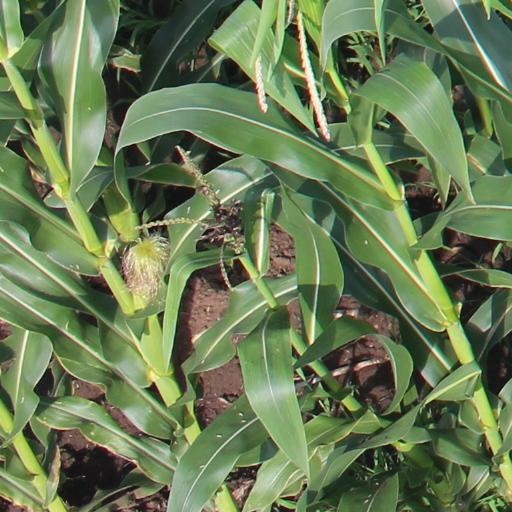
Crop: maize; corn